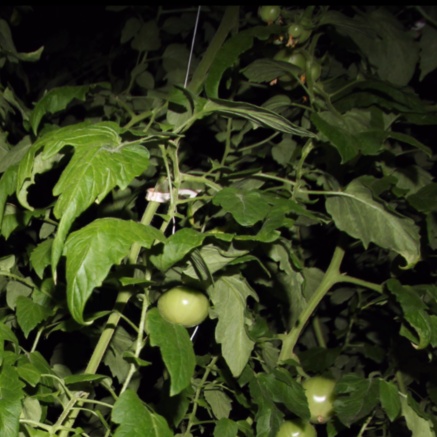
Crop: tomato